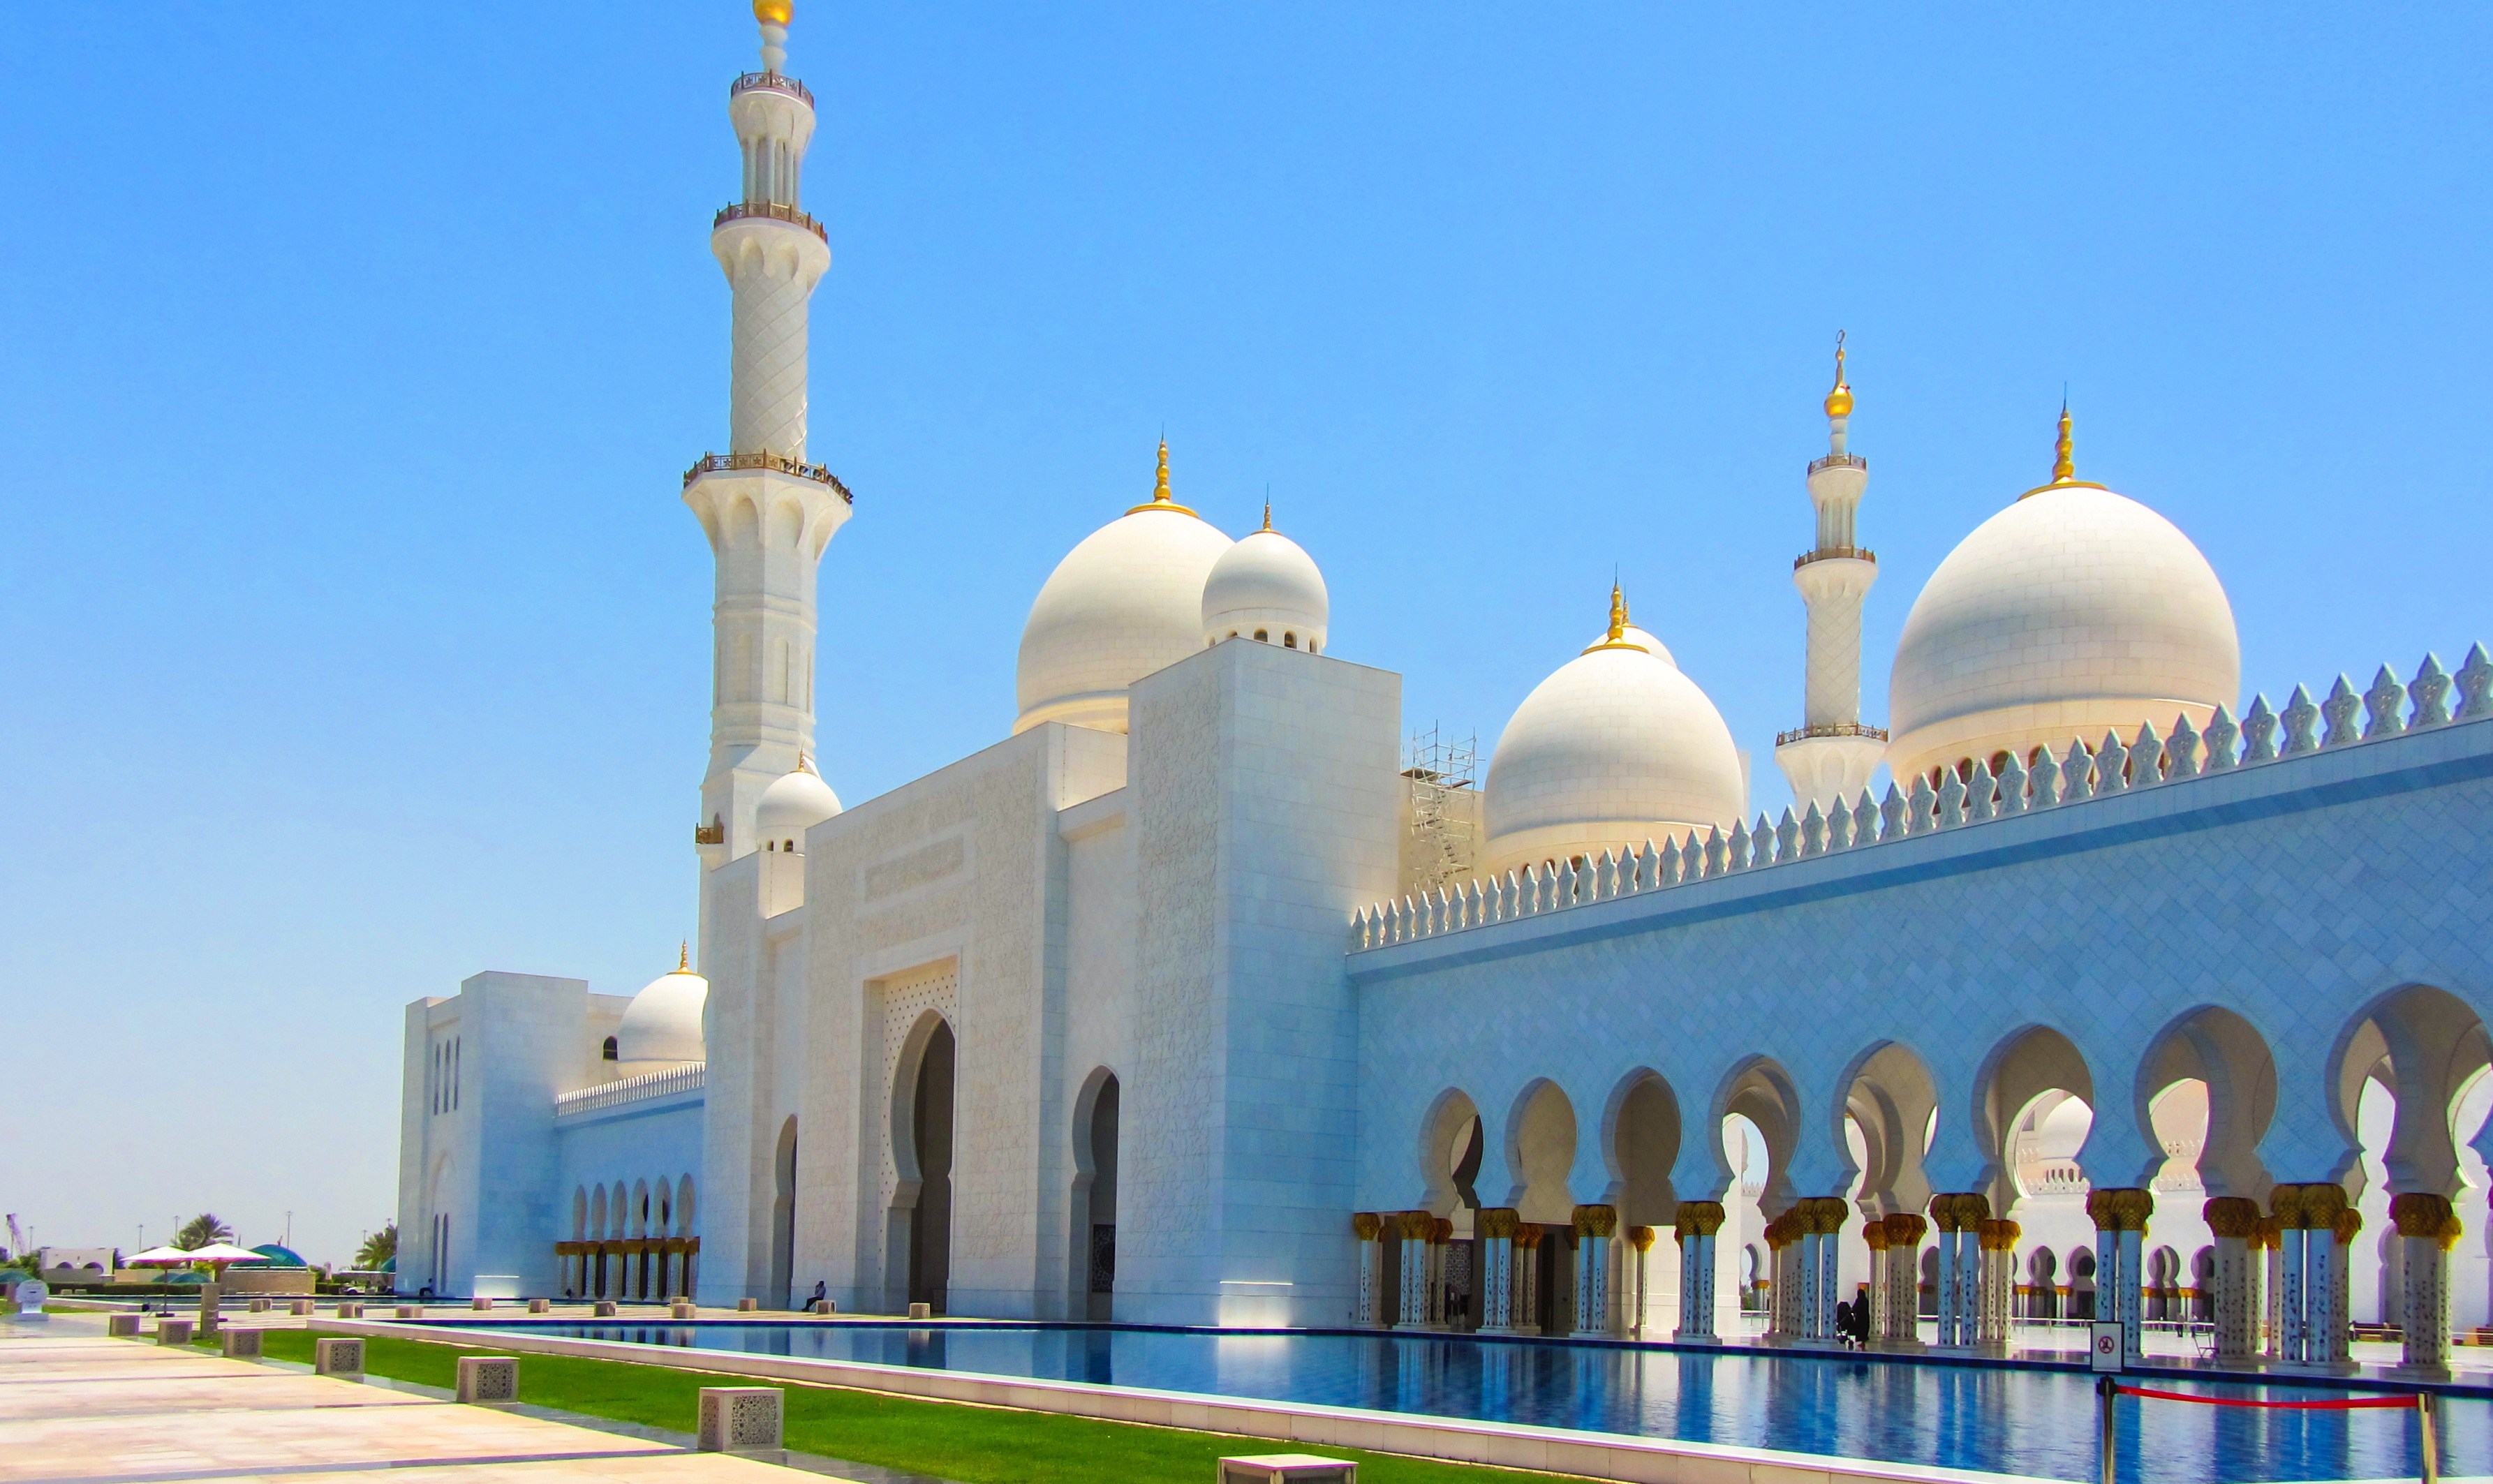
architecture, building, landmark, place of worship, places of interest, faith, mosque, uae, islam, arabia, arabic, abu dhabi, u a e, sheikh zayed mosque, large mosque, historic site, byzantine architecture